1963 NSWRFL season

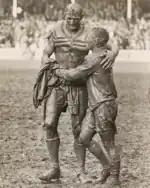
"The Gladiators", John O'Gready's famous photograph of the two opposing captains, Norm Provan and Arthur Summons, taken after the match.

Newcomer Graeme Langlands passed to King who raced down his muddy wing after fending off his opposite John Mowbray. King appeared to be claimed by the cover defence of Don Parish but both players tumbled and in the slimy conditions King was not clearly held. He got up and was bowled over again but still not held and with no marker he ran towards the corner past a relaxed defence who believed he had been tackled. If ever there was an example of playing to the whistle, this was it. Johnny King scored one of the most debated tries in Australian Grand Final history. King claims that he was told by the referee to 'play on' while Wests legend, Noel Kelly claims that King was tackled and that Wests 'were robbed'. Behind the try line as the conversion was being lined up Chow Hayes yelled at Lawler "you're a cheat". Lawler said "Say that again and I will send you off". Jack Gibson said "send him off and I will rearrange your face on Monday". Lawler blushed and throughout the conversion Hayes continued to chant "you're a cheat".